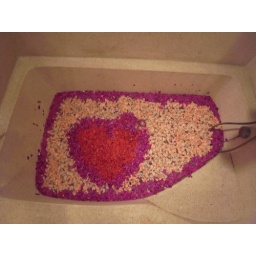
Lovely bathtub in the villa, full of flowers on the water. But the water is cold water... ^^